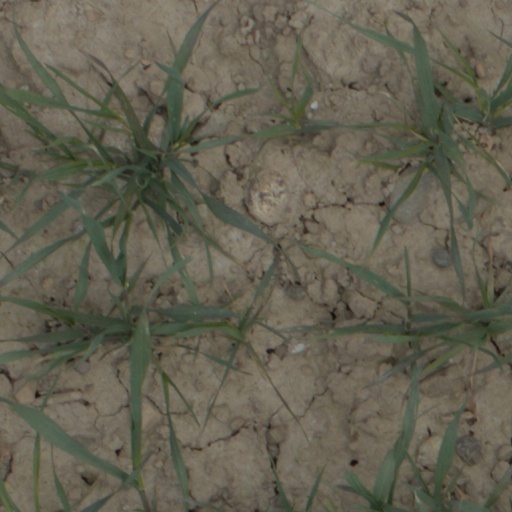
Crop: wheat